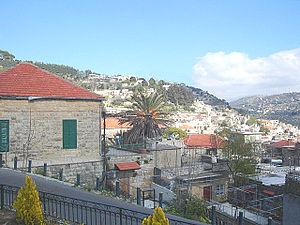
Deir El Qamar vue par Camille Allam
Deir El-Qamar est un village du gouvernorat du Mont-Liban au Chouf au Liban, situé à 16 km du littoral méditerranéen et à 38 km de la capitale Beyrouth, à 800 m d'altitude moyenne. En arabe, دير القمر, le nom signifie « Le couvent de la Lune », car s'y trouvait un temple romain consacré à la Lune, à l'emplacement des actuels couvent et église Saidet El Talle. Il est situé dans le district du Chouf à côté de la ville de Beiteddine.